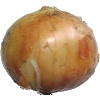
Label: Onion White 1